Diploma Leopoldinum

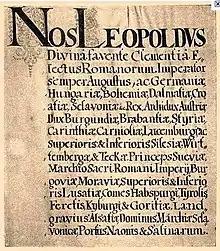
The first page

The Diploma Leopoldinum was a legal document which determined the basic principles of the government of the Principality of Transylvania within the Habsburg Empire. The diploma was drafted by Miklós Bethlen, Chancellor of Transylvania. The Holy Roman Emperor, Leopold I, sanctioned it in Vienna on 16 October 1690. The diploma announced on 4 December 1691. The diploma restored civil administration in the principality, and confirmed the traditional liberties of the Three Nations of Transylvania, including the freedom of the four "received" religions.